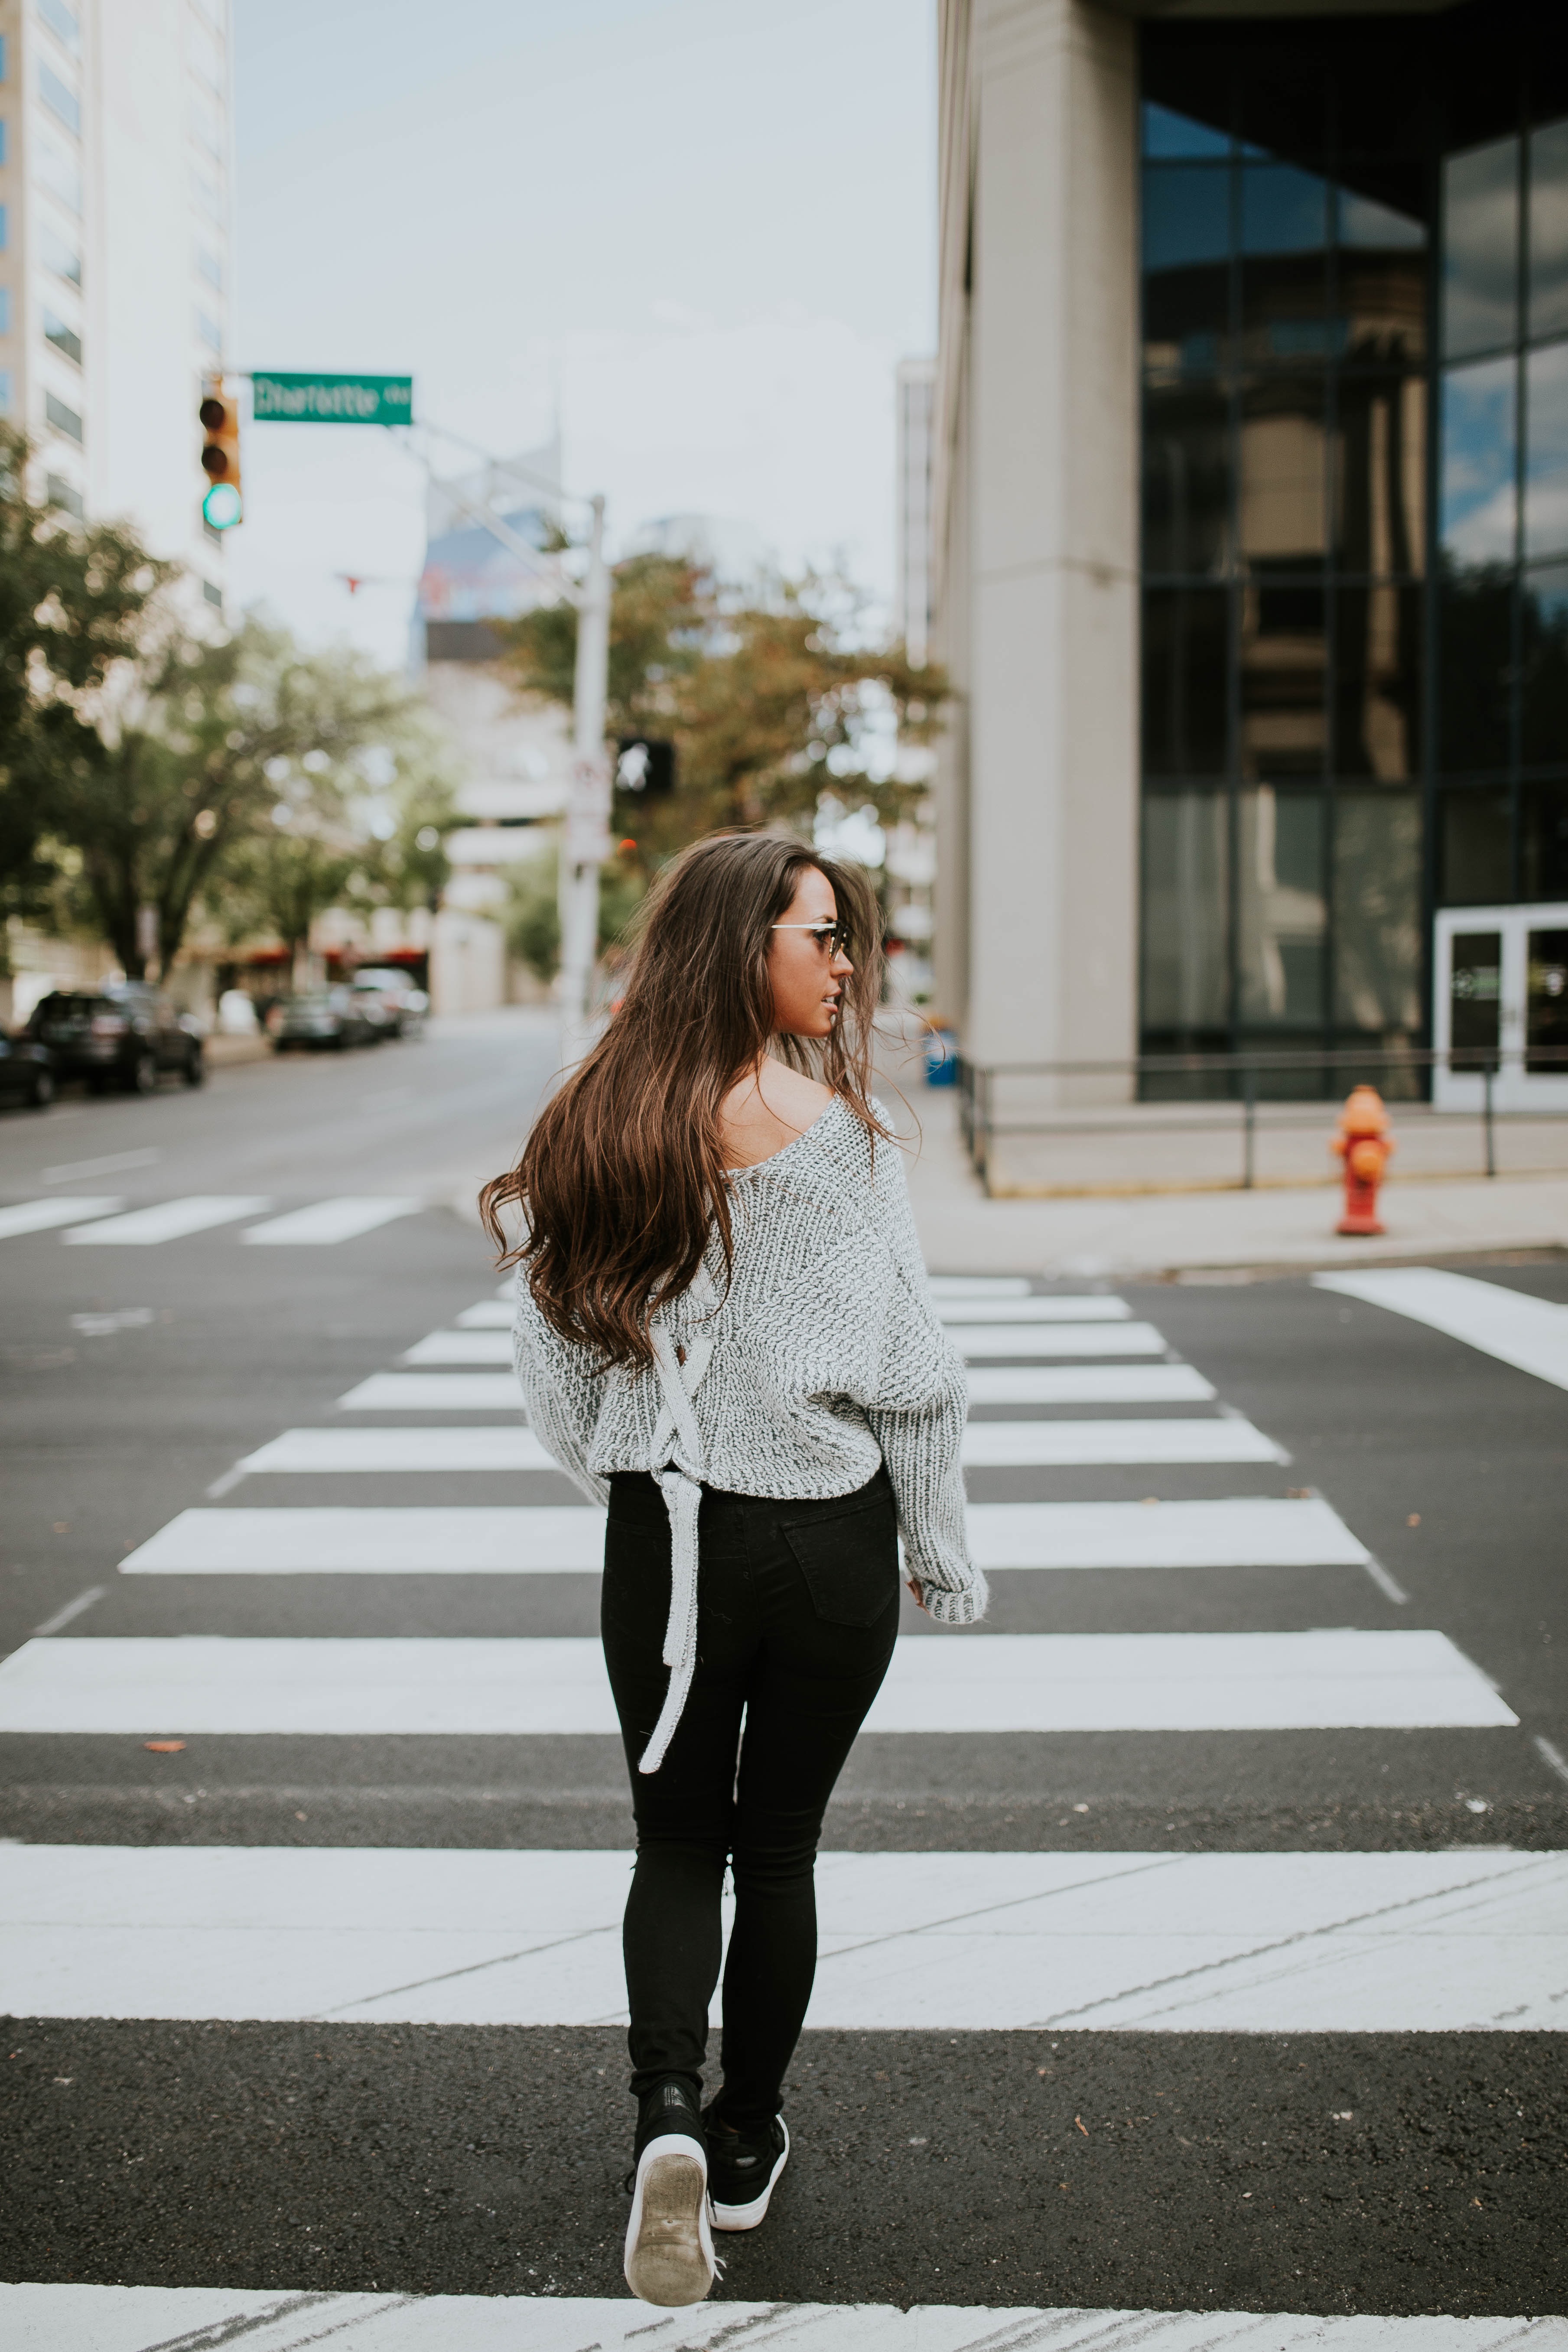
pedestrian, woman, road, white, street, brunette, spring, fashion, clothing, outerwear, feamle, infrastructure, footwear, snapshot, style